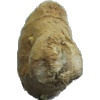
Label: Ginger Root 1